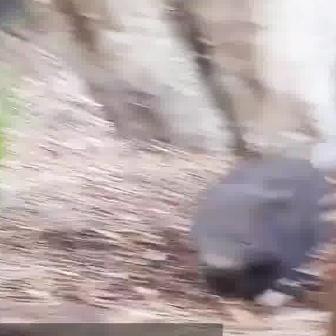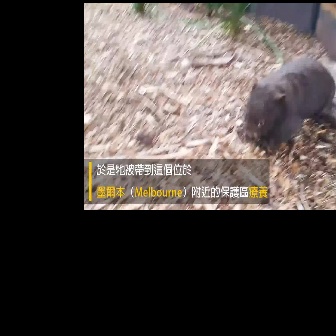
  Please identify the target specified by the bounding box [190,155,330,295] in the first image and locate it in the second image. Return the coordinates in [x_min,y_min,x_max,y_max] format.
Answer: [243,58,335,150]